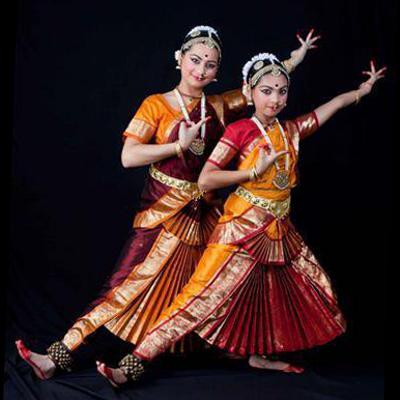
Dance form: bharatanatyam